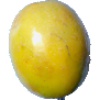
Label: maracuja